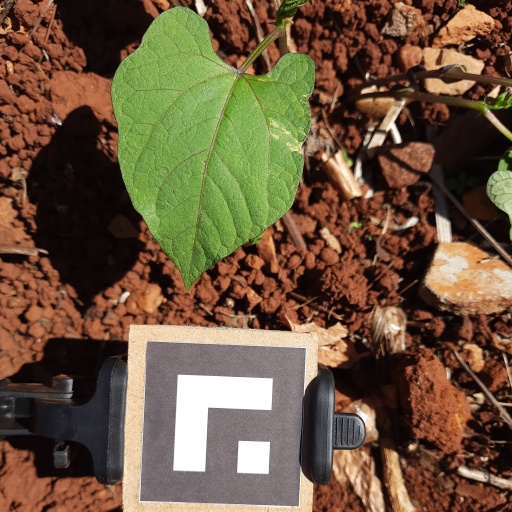
Observations: flat surface, no eating holes, under sunlight